Shiatzy Chen

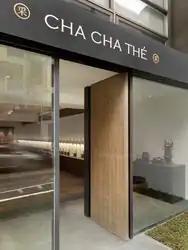
Cha Cha Thé store (Taipei, Taiwan)

In 2010, they held a record-breaking exhibition of 100 flower-themed dresses at the Taipei International Flora Exposition, presented on the longest catwalk seen in the Taiwan fashion business. In June 2010, Shiatzy Chen and the tea culture brand Cha Cha Thé (采采食茶文化, owned by Jack Wang, the brother of Harry Wang) opened an exclusive sales area in the Galeries Lafayette department store in Paris, along with a tea lounge in Taipei. In 2011 the company reported sales of about US$60 million.